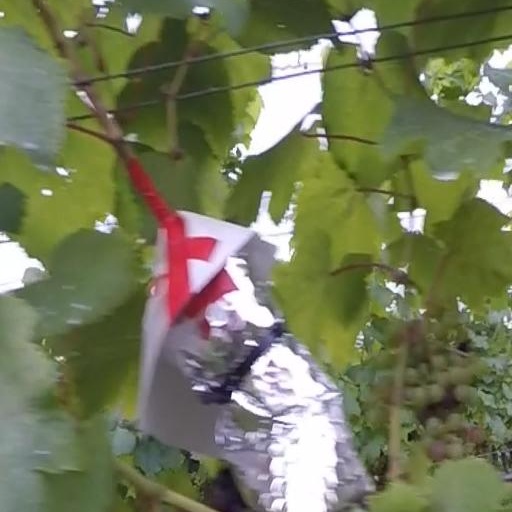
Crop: grape